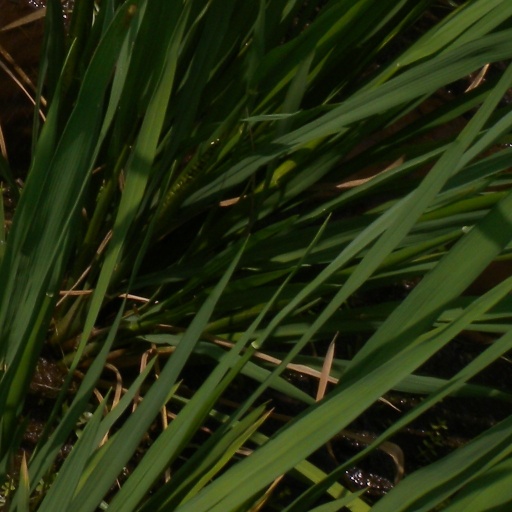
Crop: rice